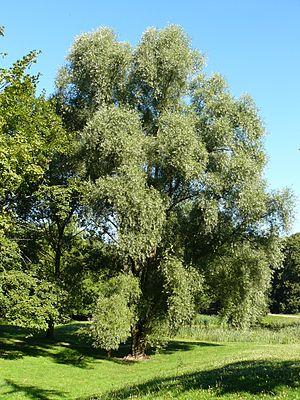
Saule osier (Salix alba)
L'Arbre, le Maire et la Médiathèque est un film français réalisé par Éric Rohmer et sorti en 1993.